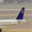
Label: airplane